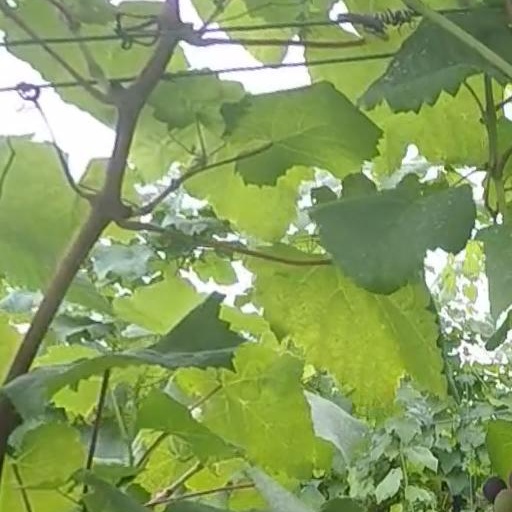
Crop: grape